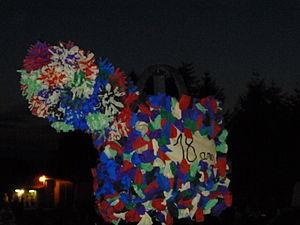
L'arrosoir des 18 ans de Violay en 2011
Violay est une commune française située dans le département de la Loire, en région Auvergne-Rhône-Alpes.